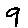
Label: 9